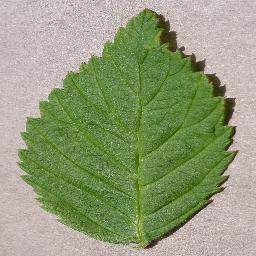
Label: Raspberry___healthy